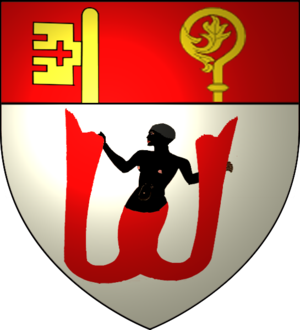
Mouila est le chef-lieu de la Ngounié, quatrième province du Gabon. La ville se situe sur la rivière Ngounié et sur la route nationale N1, dans l'une des régions les plus pauvres du pays. Sa population s'élève à environ 20 000 habitants.